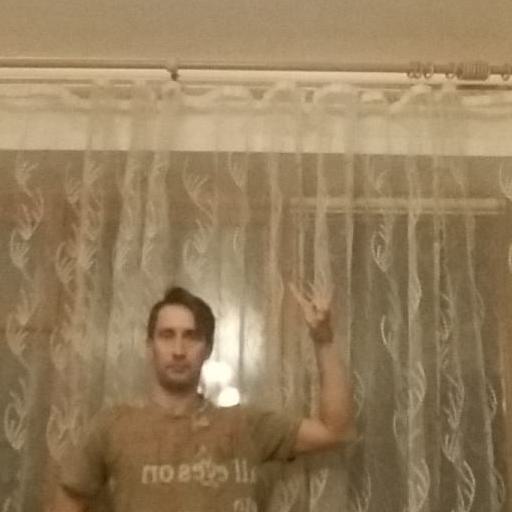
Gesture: rock